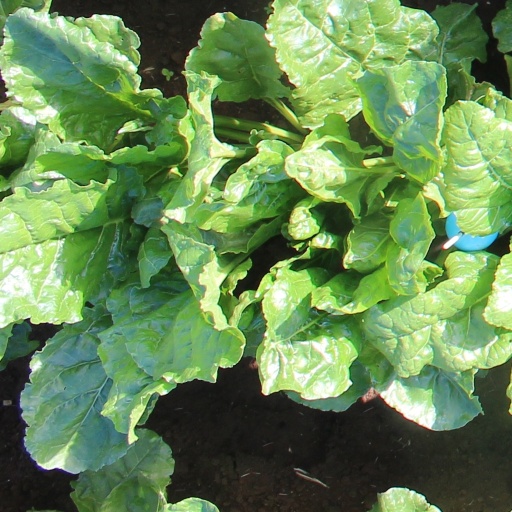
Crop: sugar beet